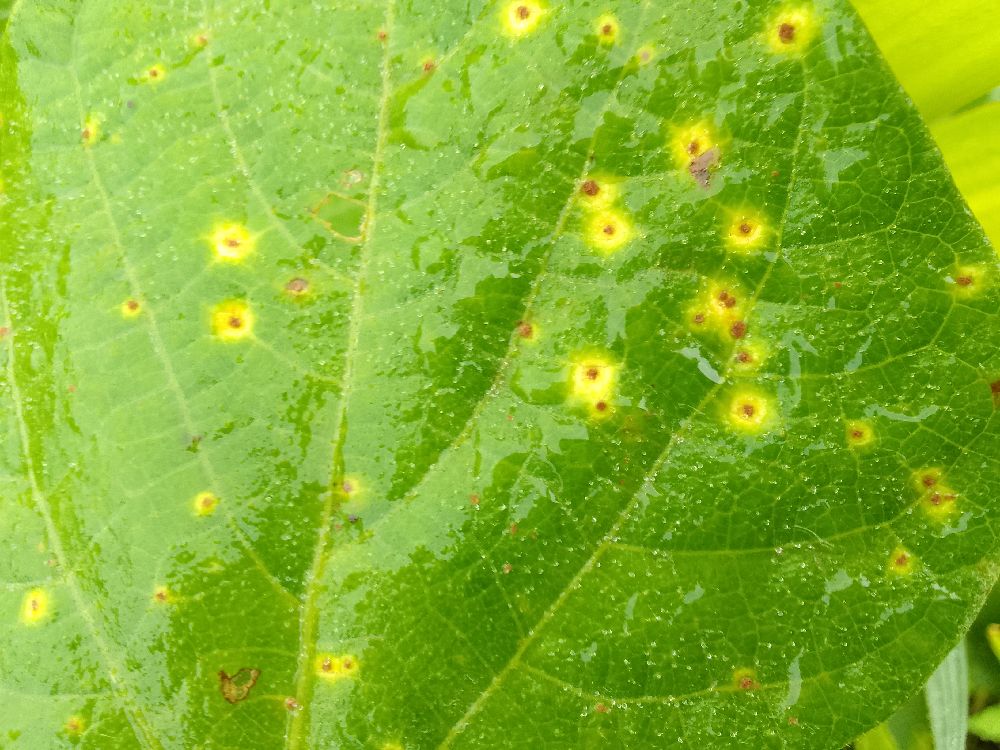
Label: rust